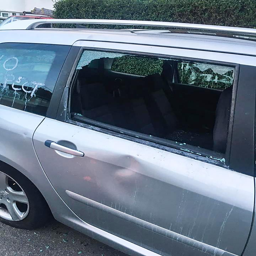
locals on a street have taken pictures of the damaged car